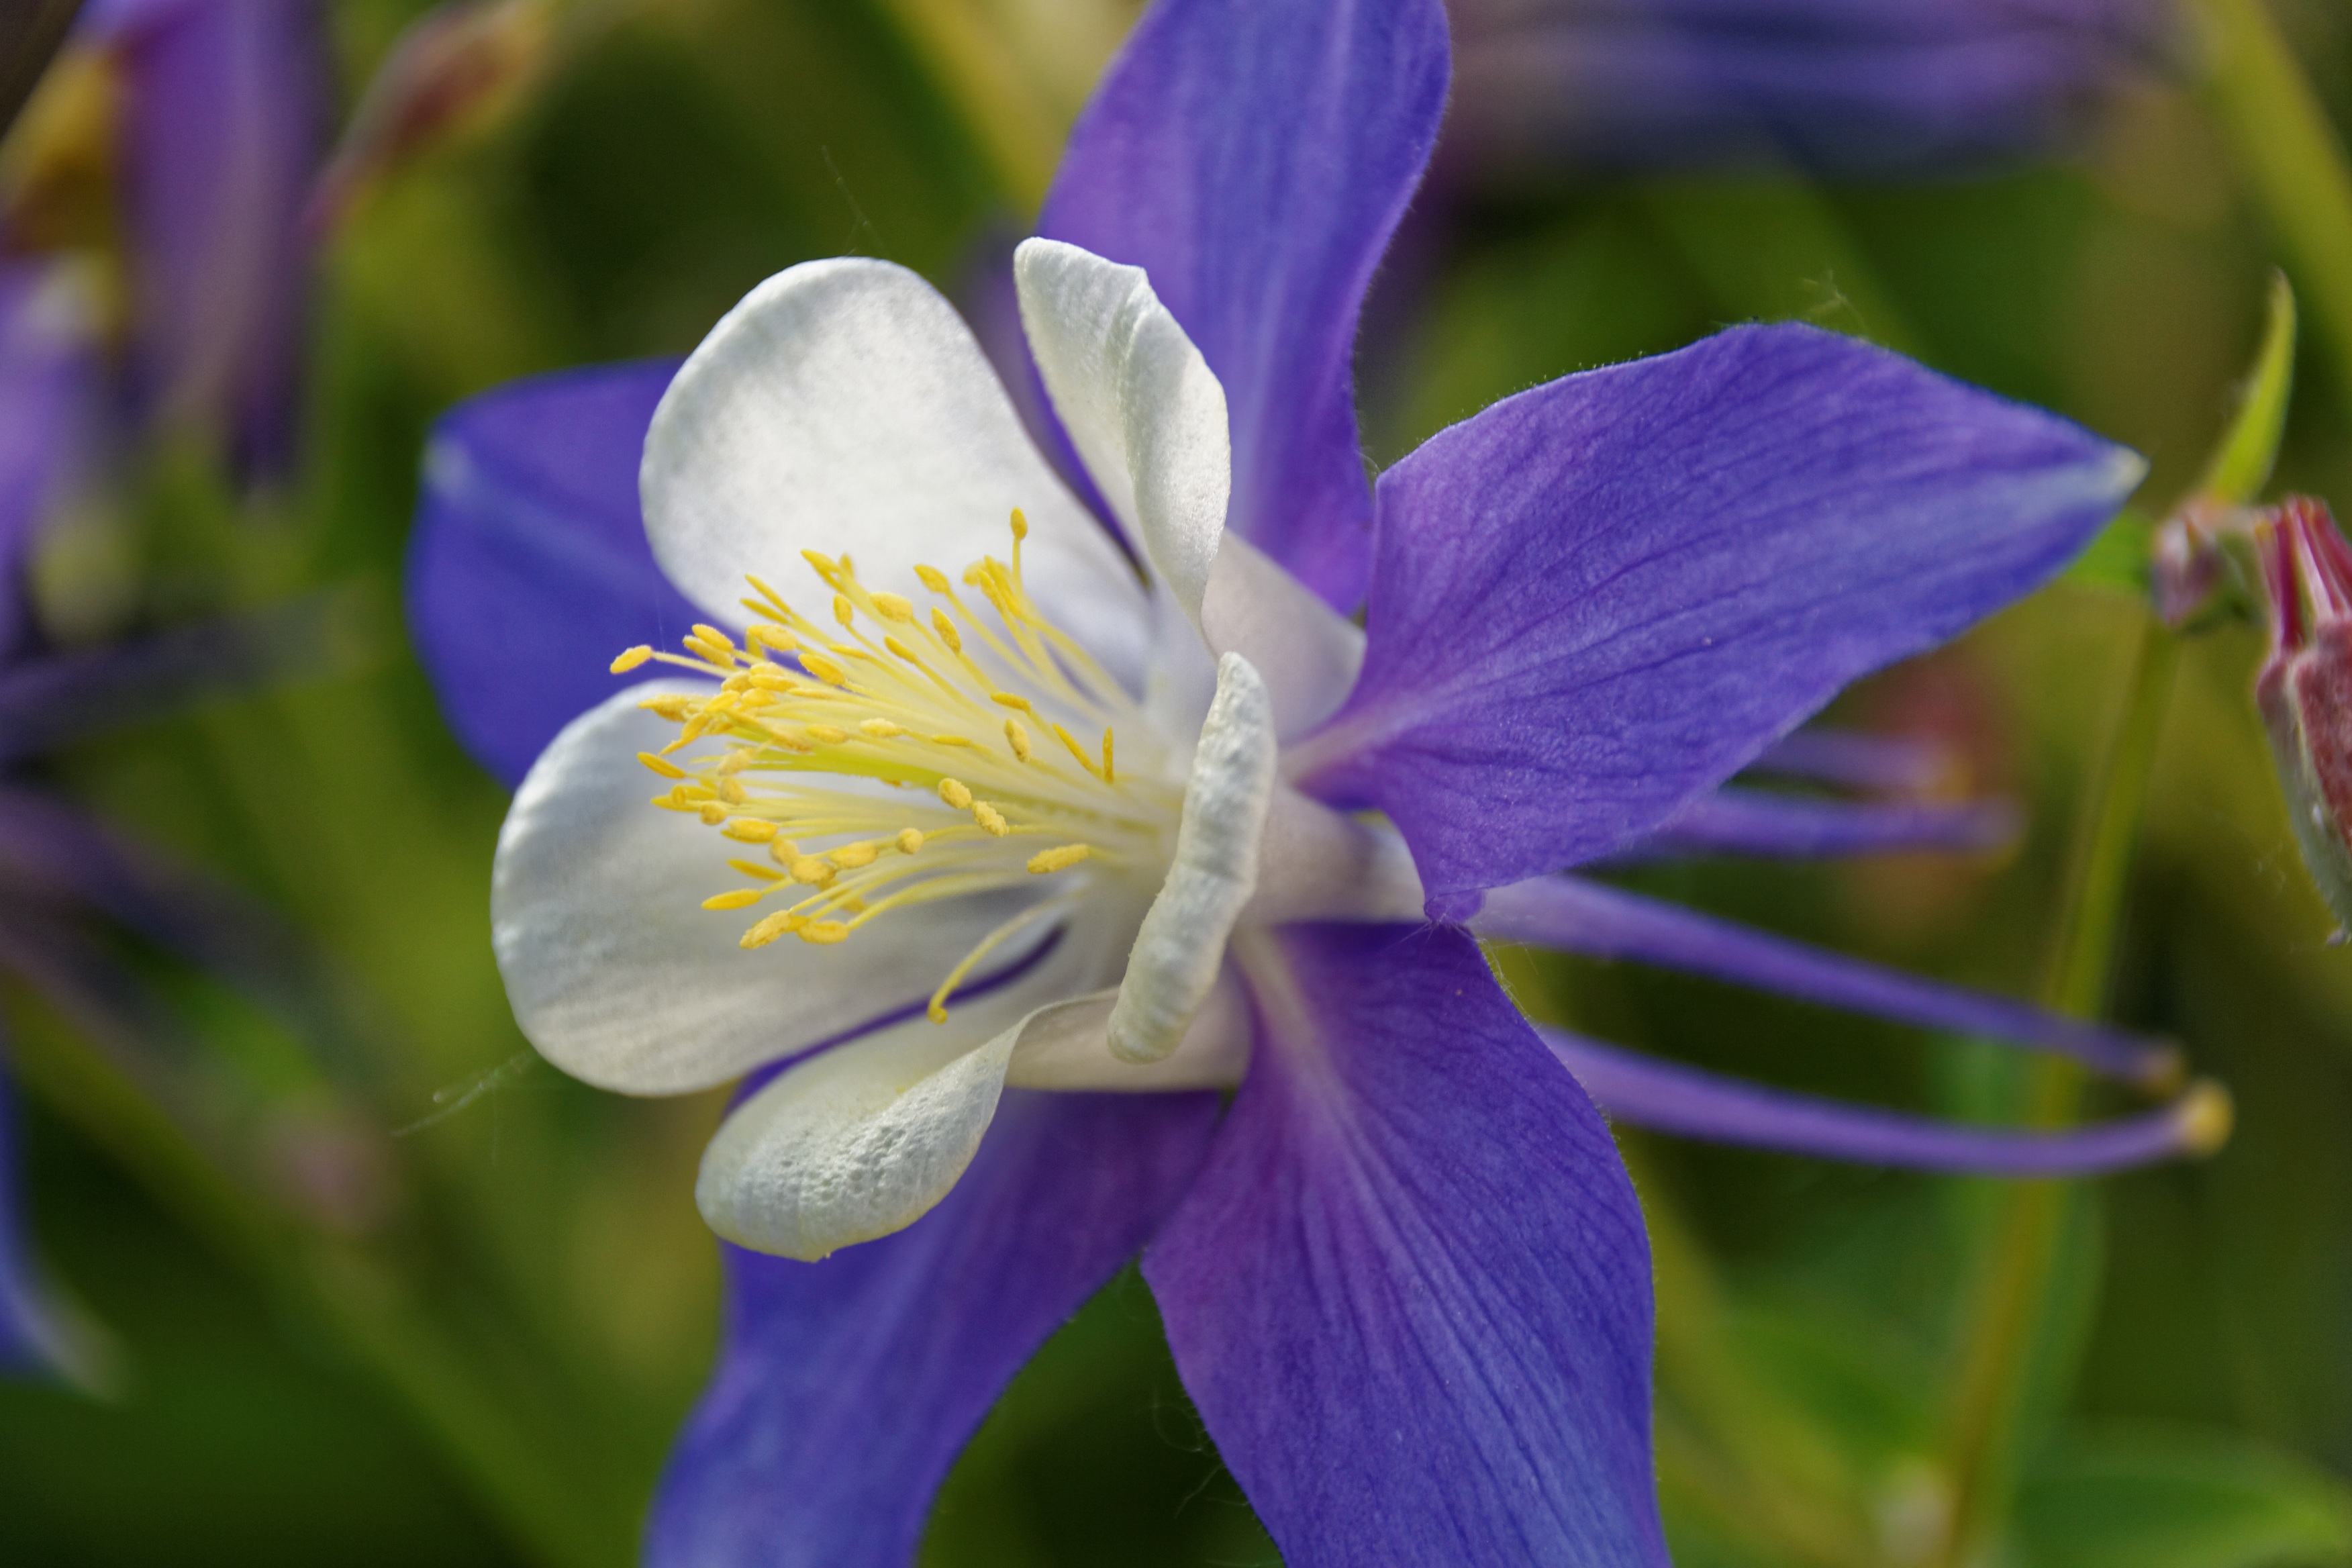
nature, blossom, plant, flower, purple, petal, bloom, botany, flora, wildflower, close up, violet, columbine, aquilegia, macro photography, flowering plant, land plant, colorado blue columbine